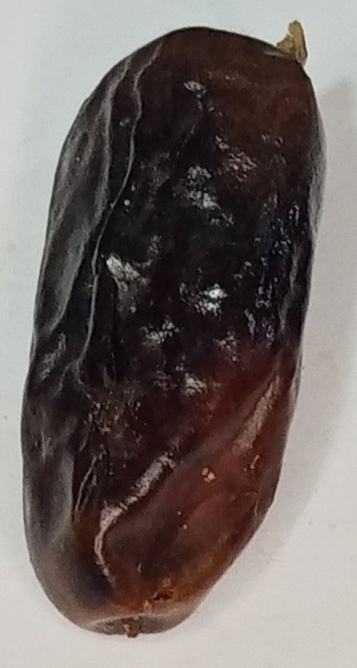
Variety: gajar
Size: large
Grade: grade-1